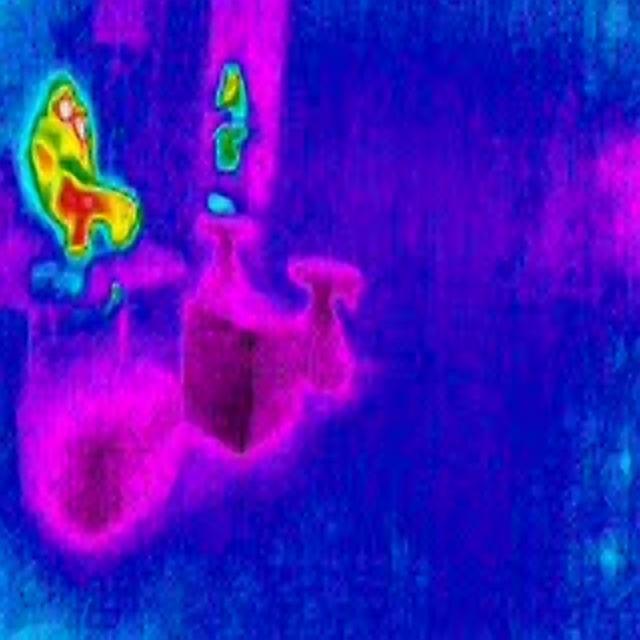
Detected objects:
label: person
label: person